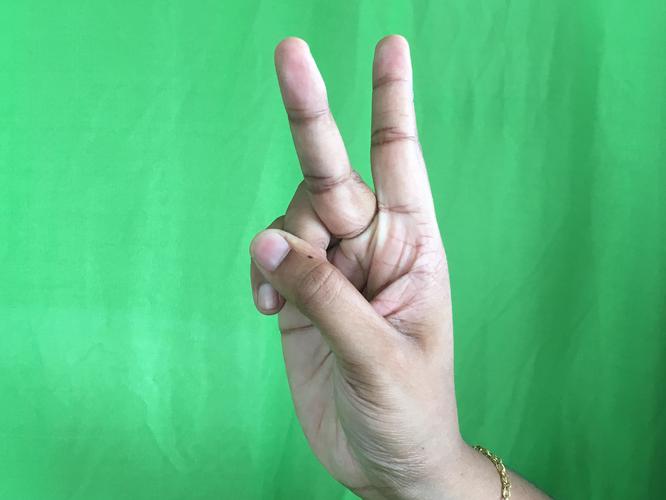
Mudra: Katrimukha
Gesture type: single_hand